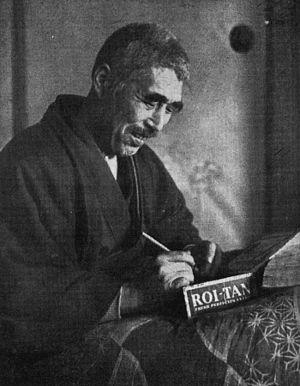
Kiyoshi Nobutoki 信時 潔, né à Osaka le 29 décembre 1887 – mort à Tokyo le 1ᵉʳ août 1965, est un compositeur, violoncelliste et professeur japonais.